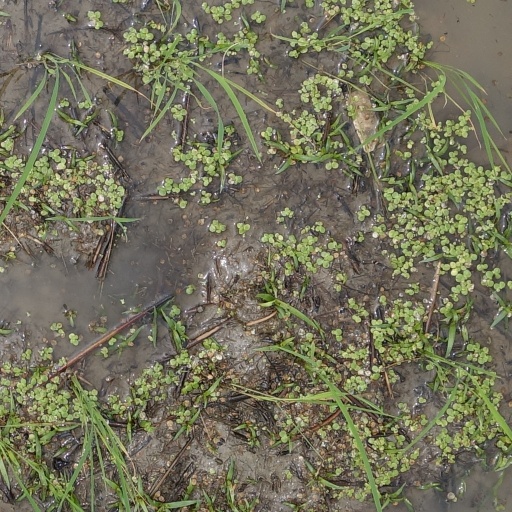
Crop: rice